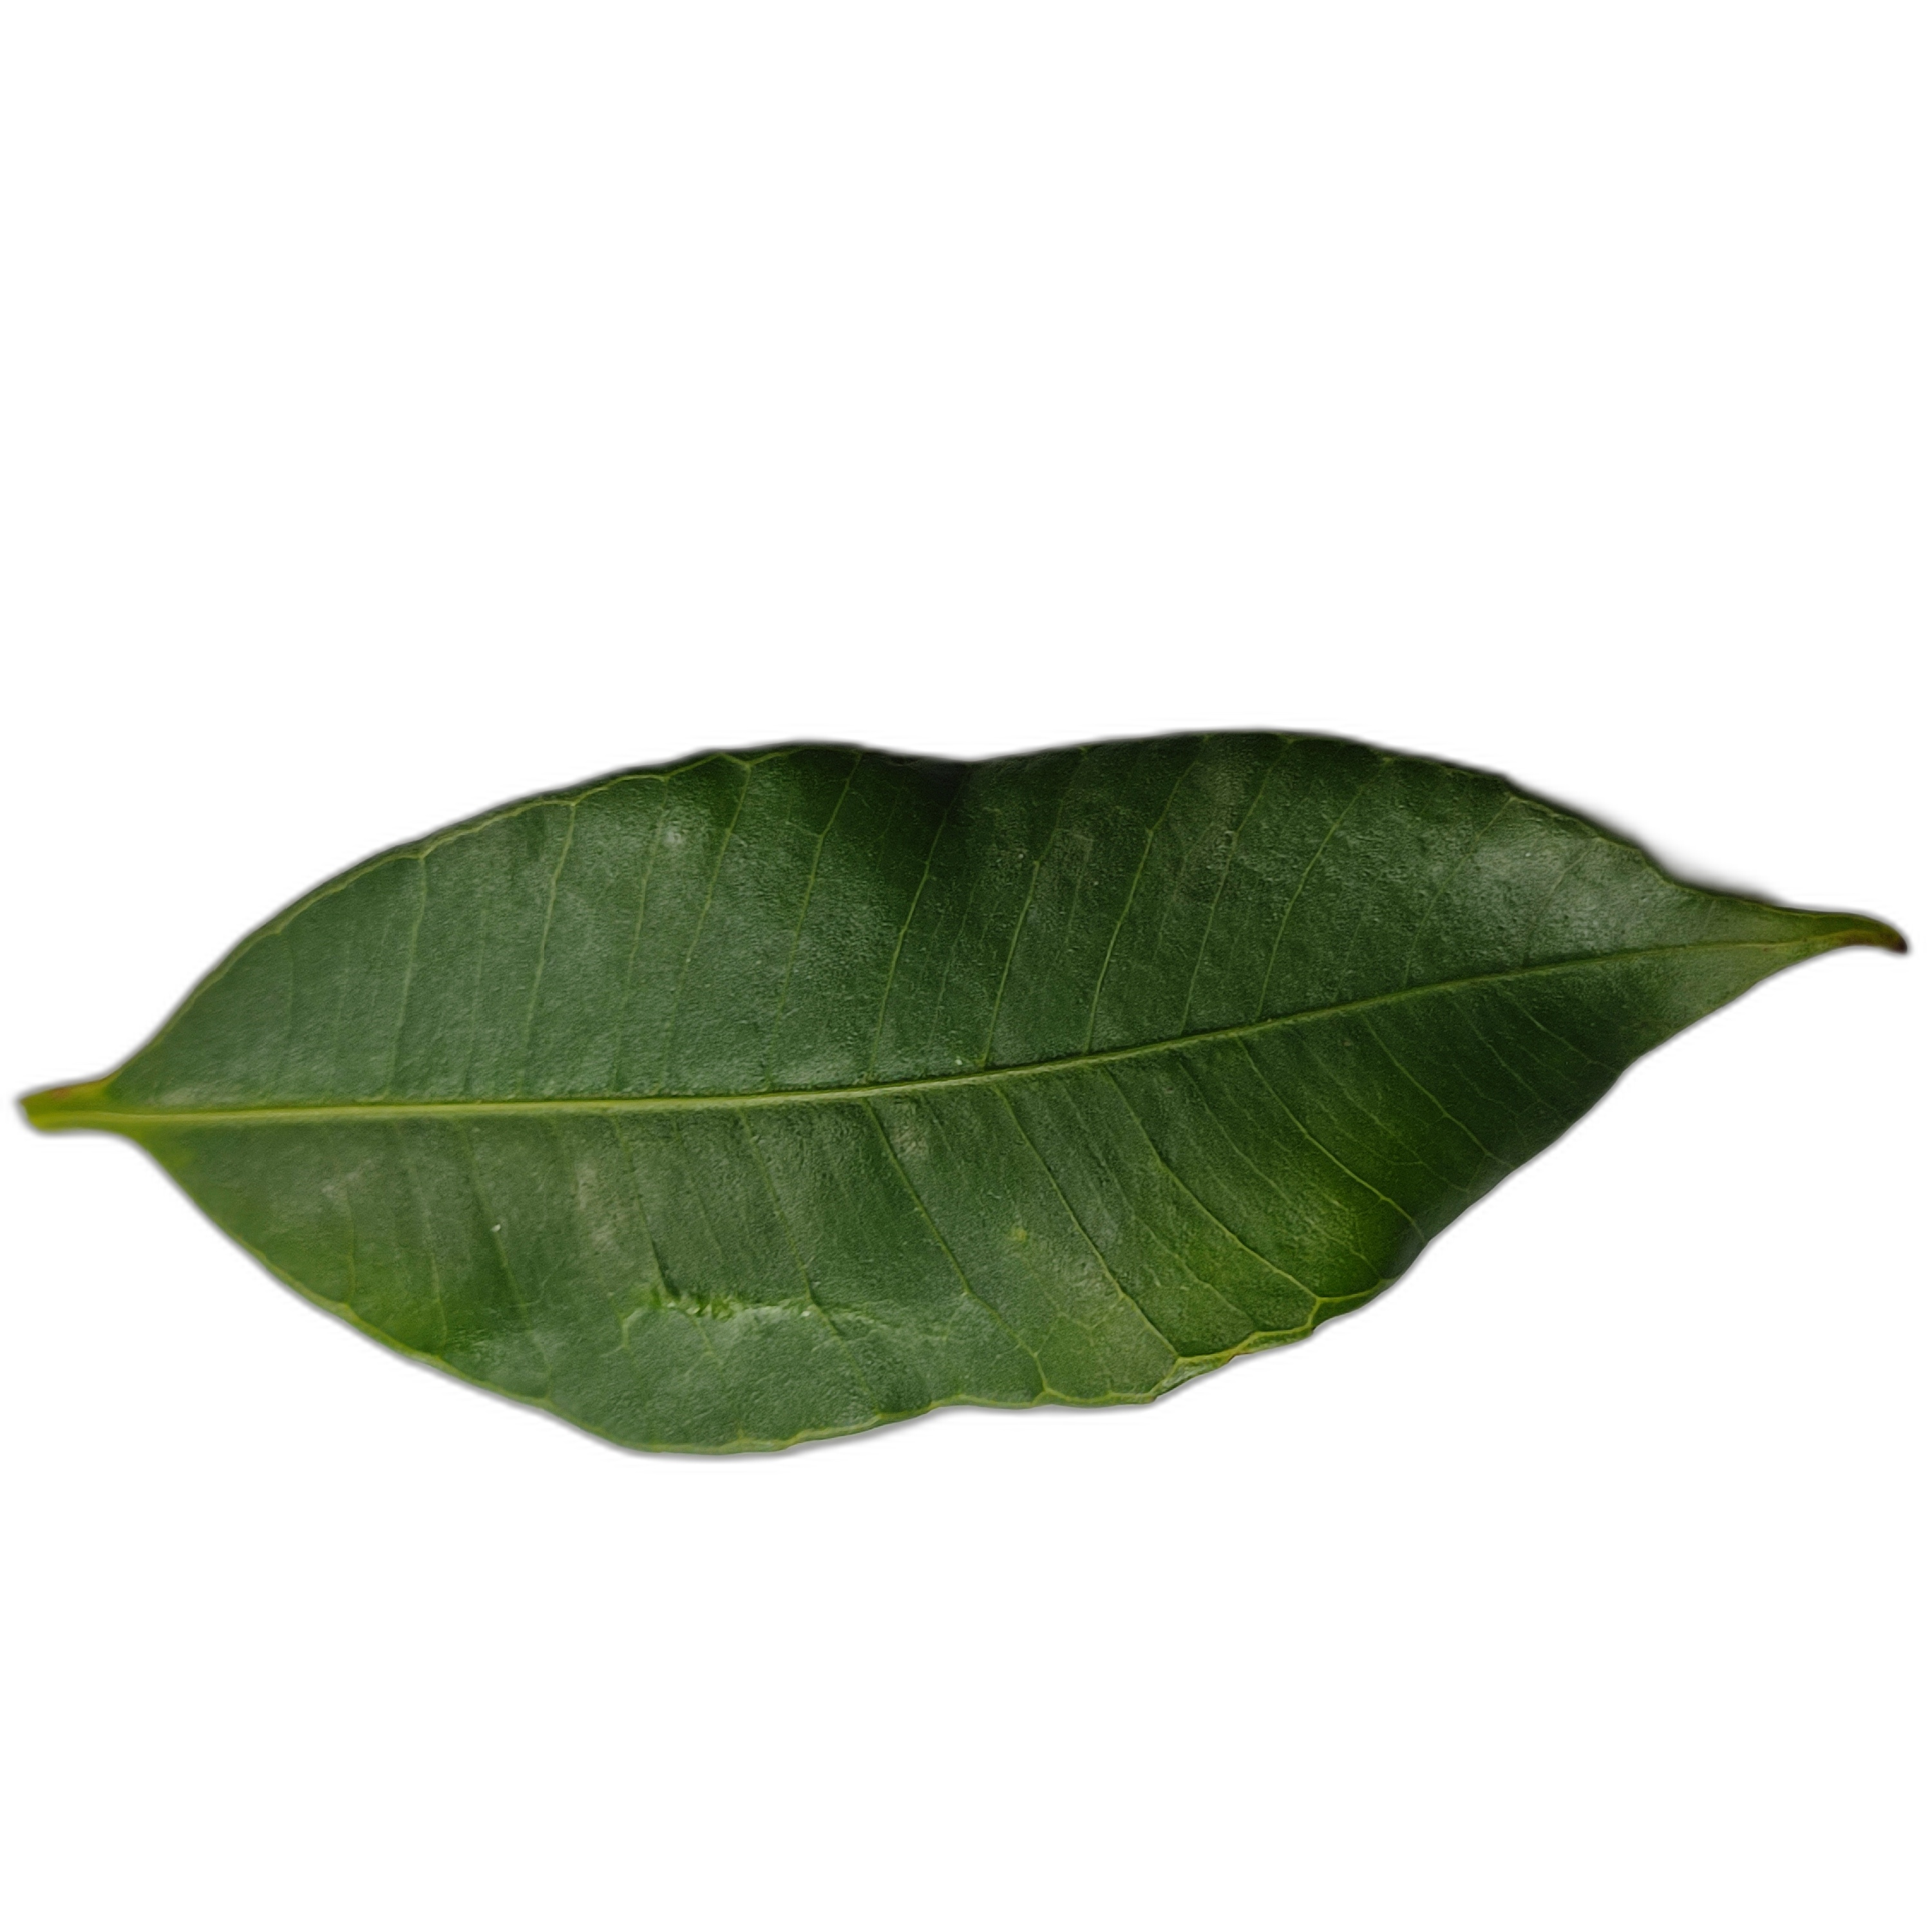
Label: healthy